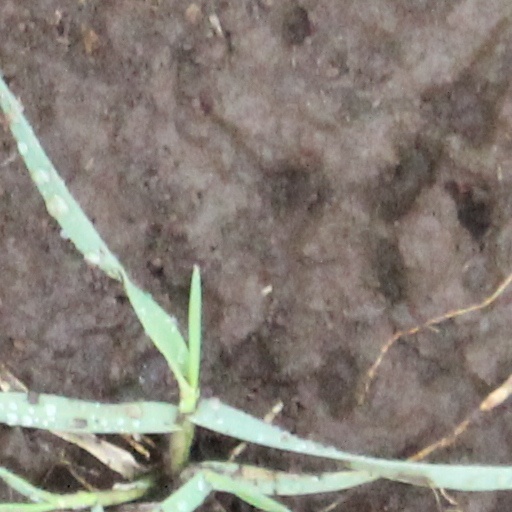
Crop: wheat